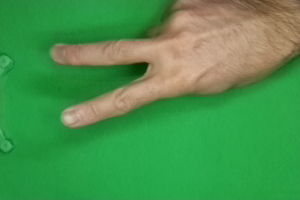
Label: scissors